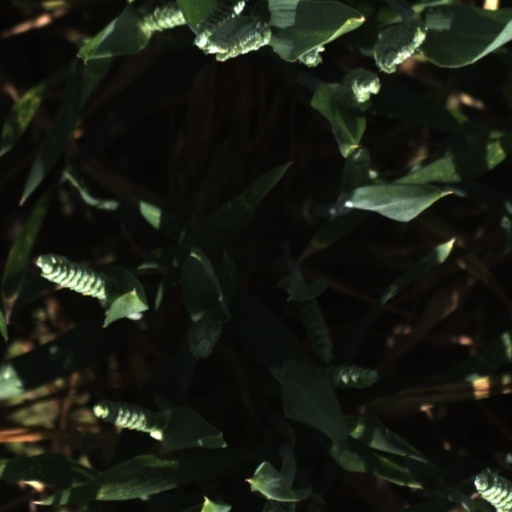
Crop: wheat